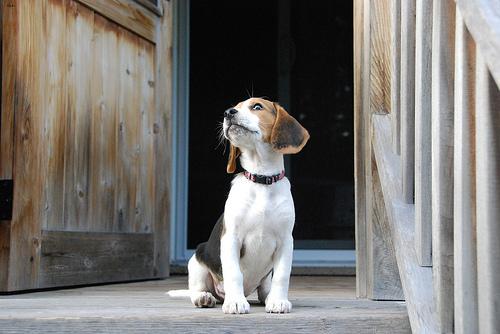
Breed: beagle